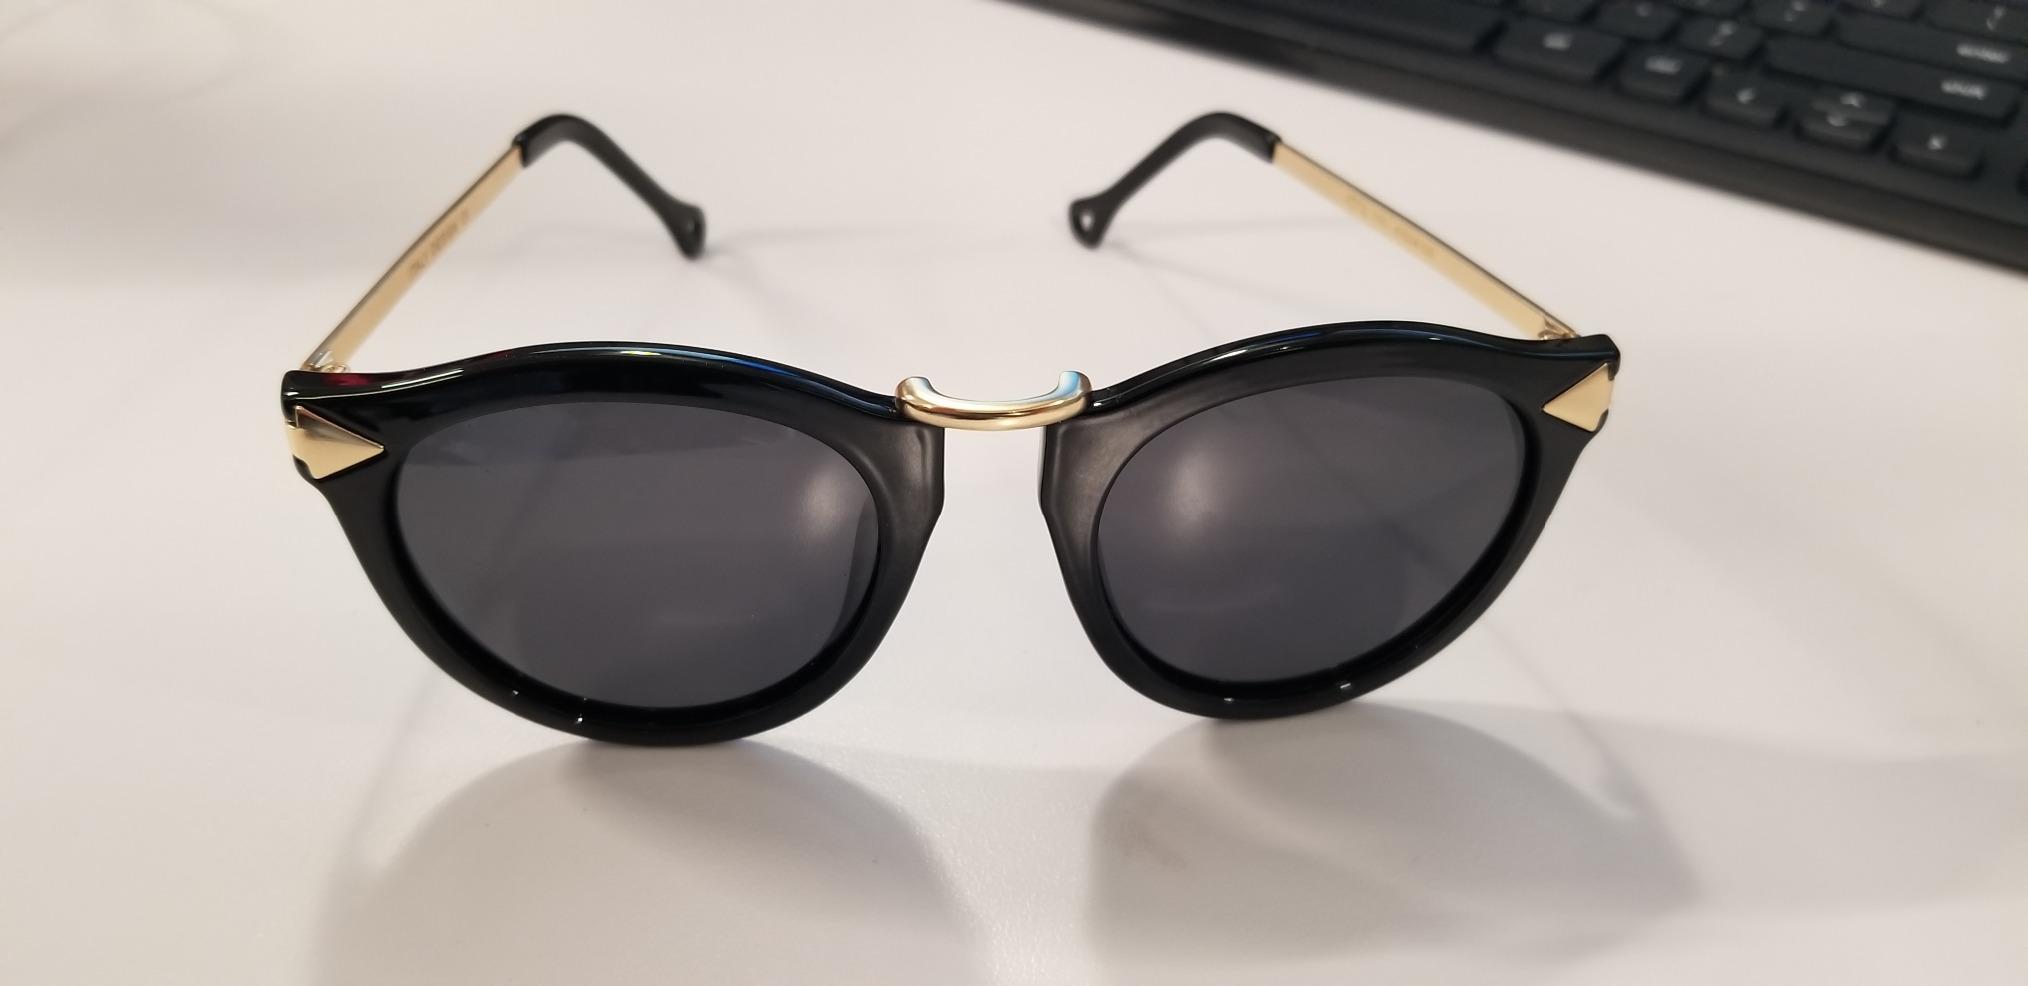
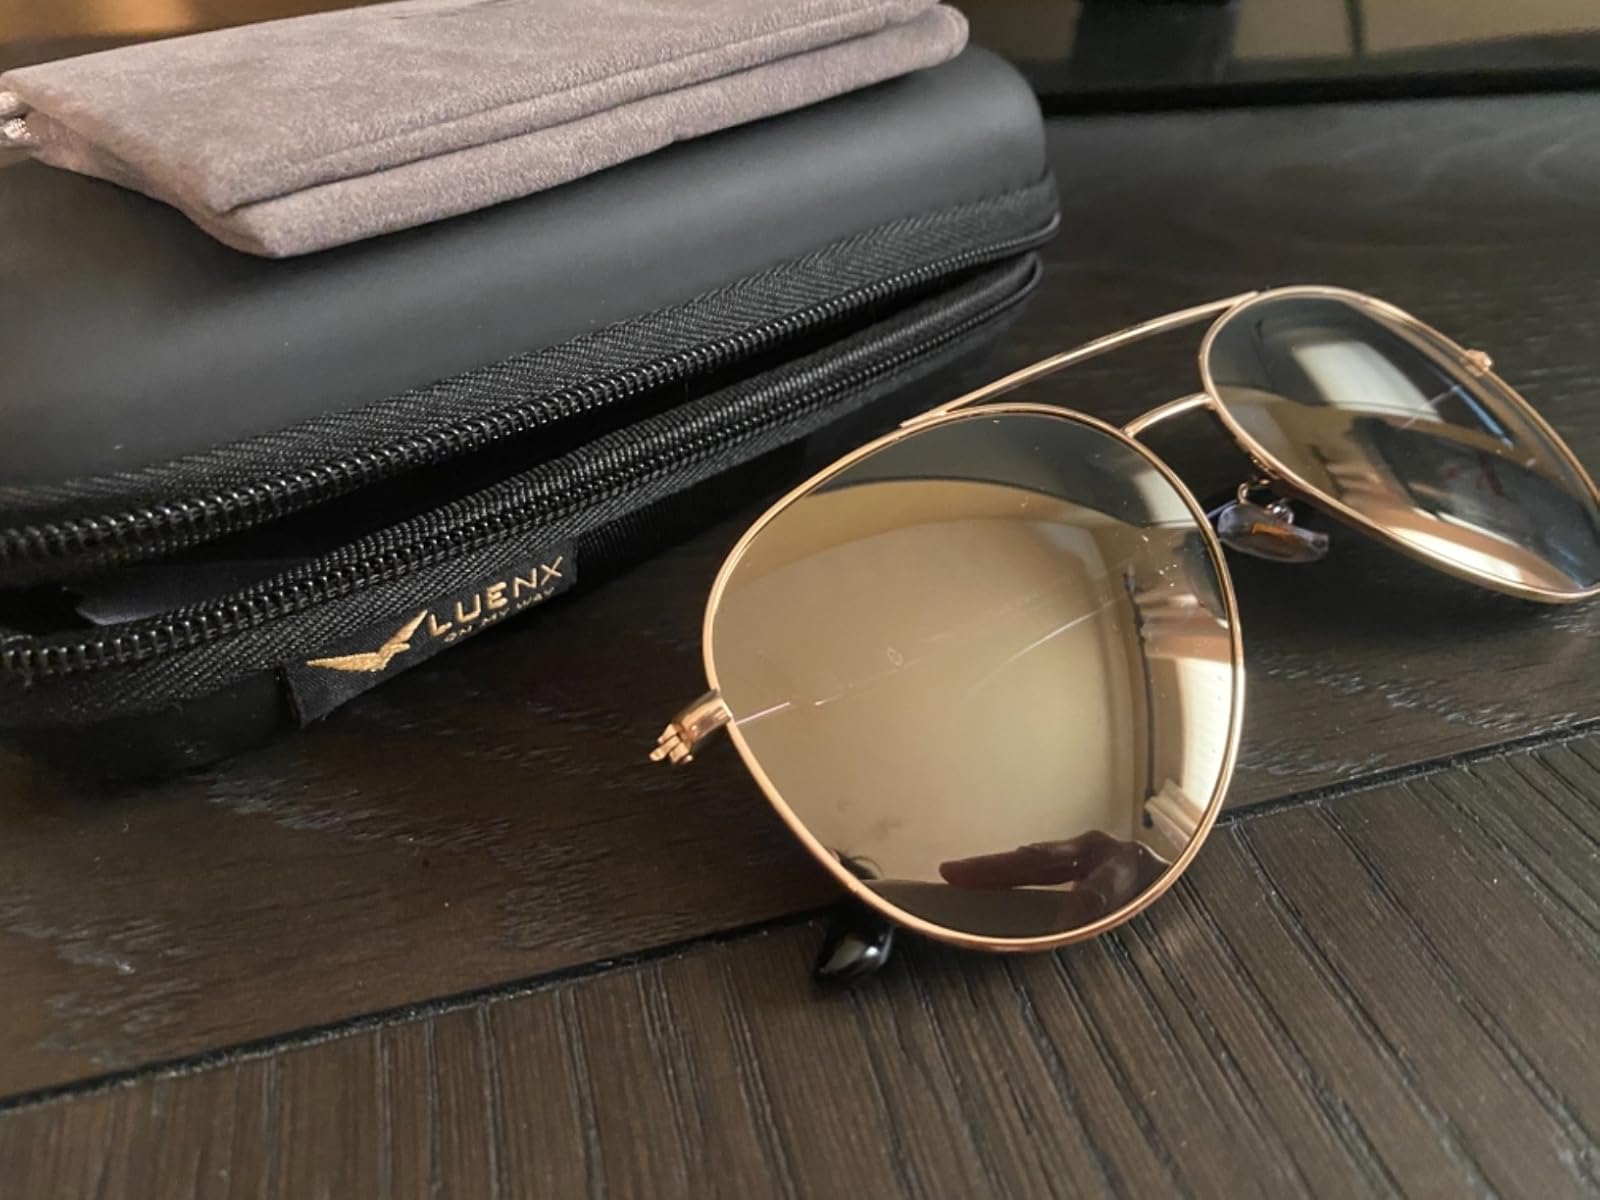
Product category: accessories_sunglasses
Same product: no